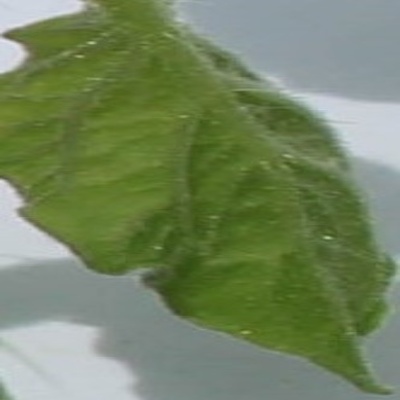
Crop: Tomato
Condition: healthy